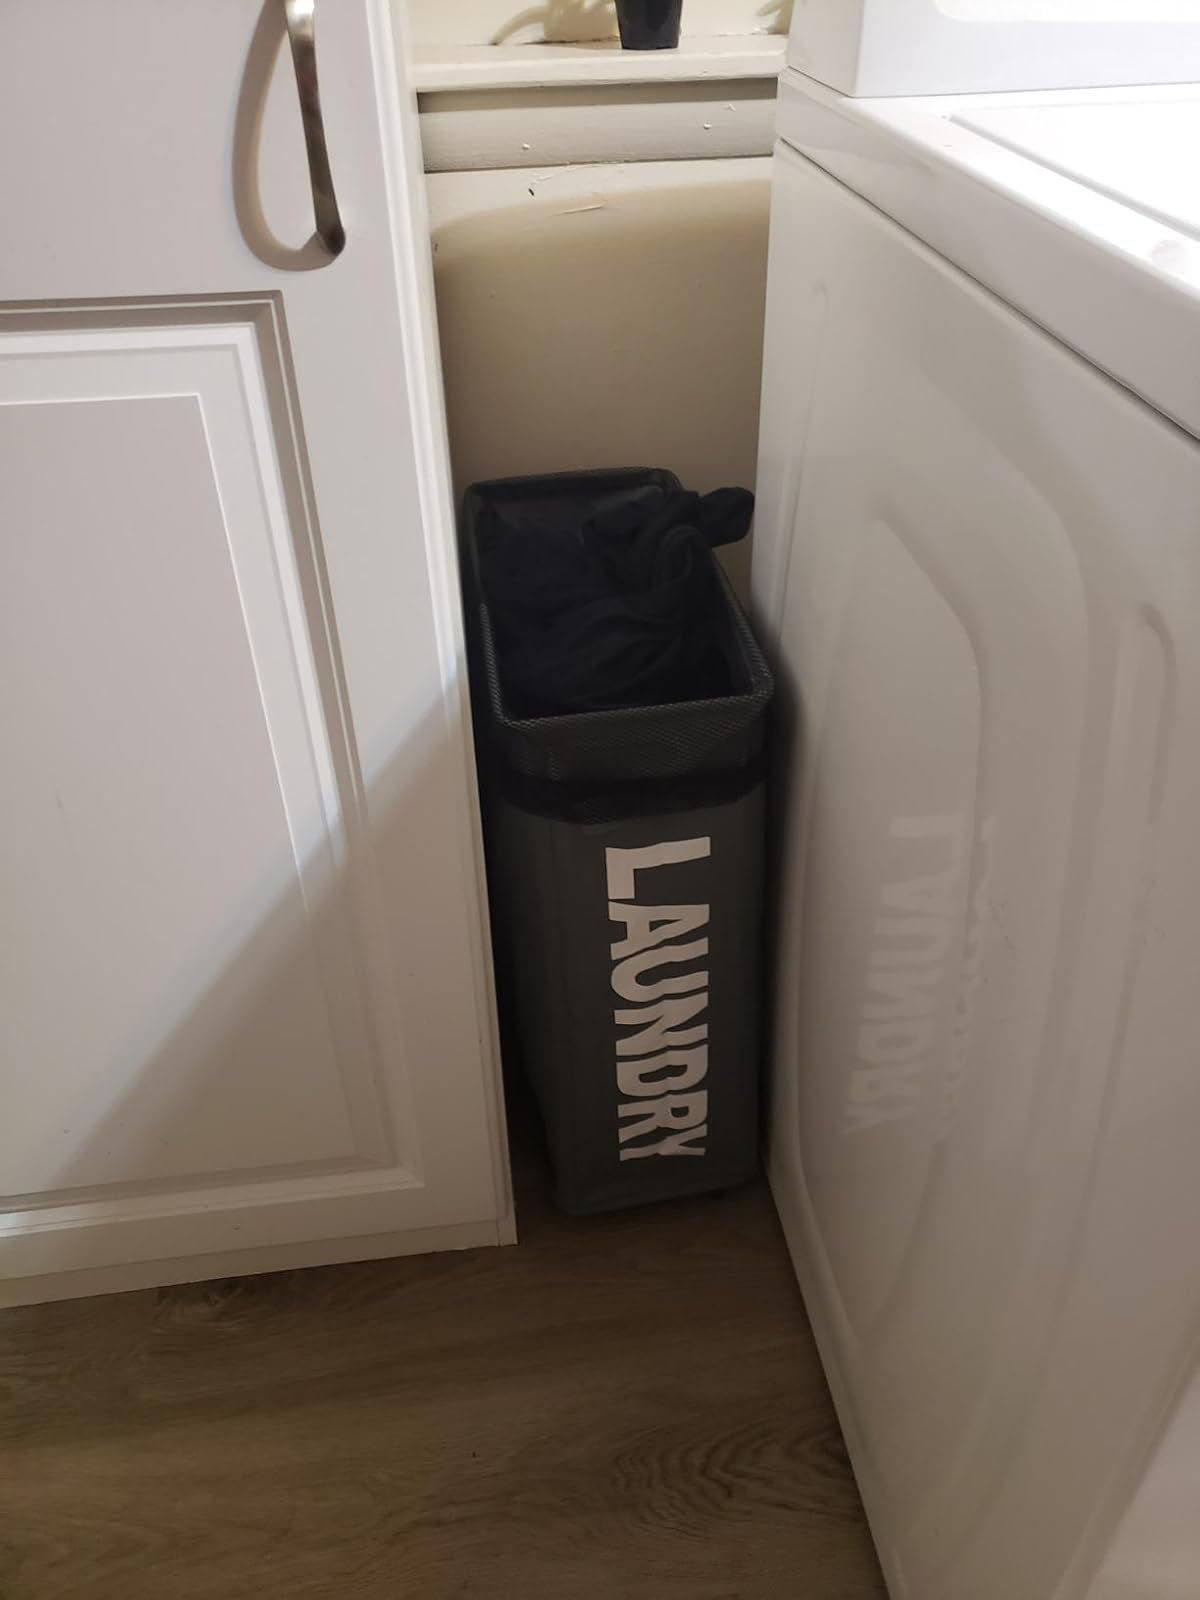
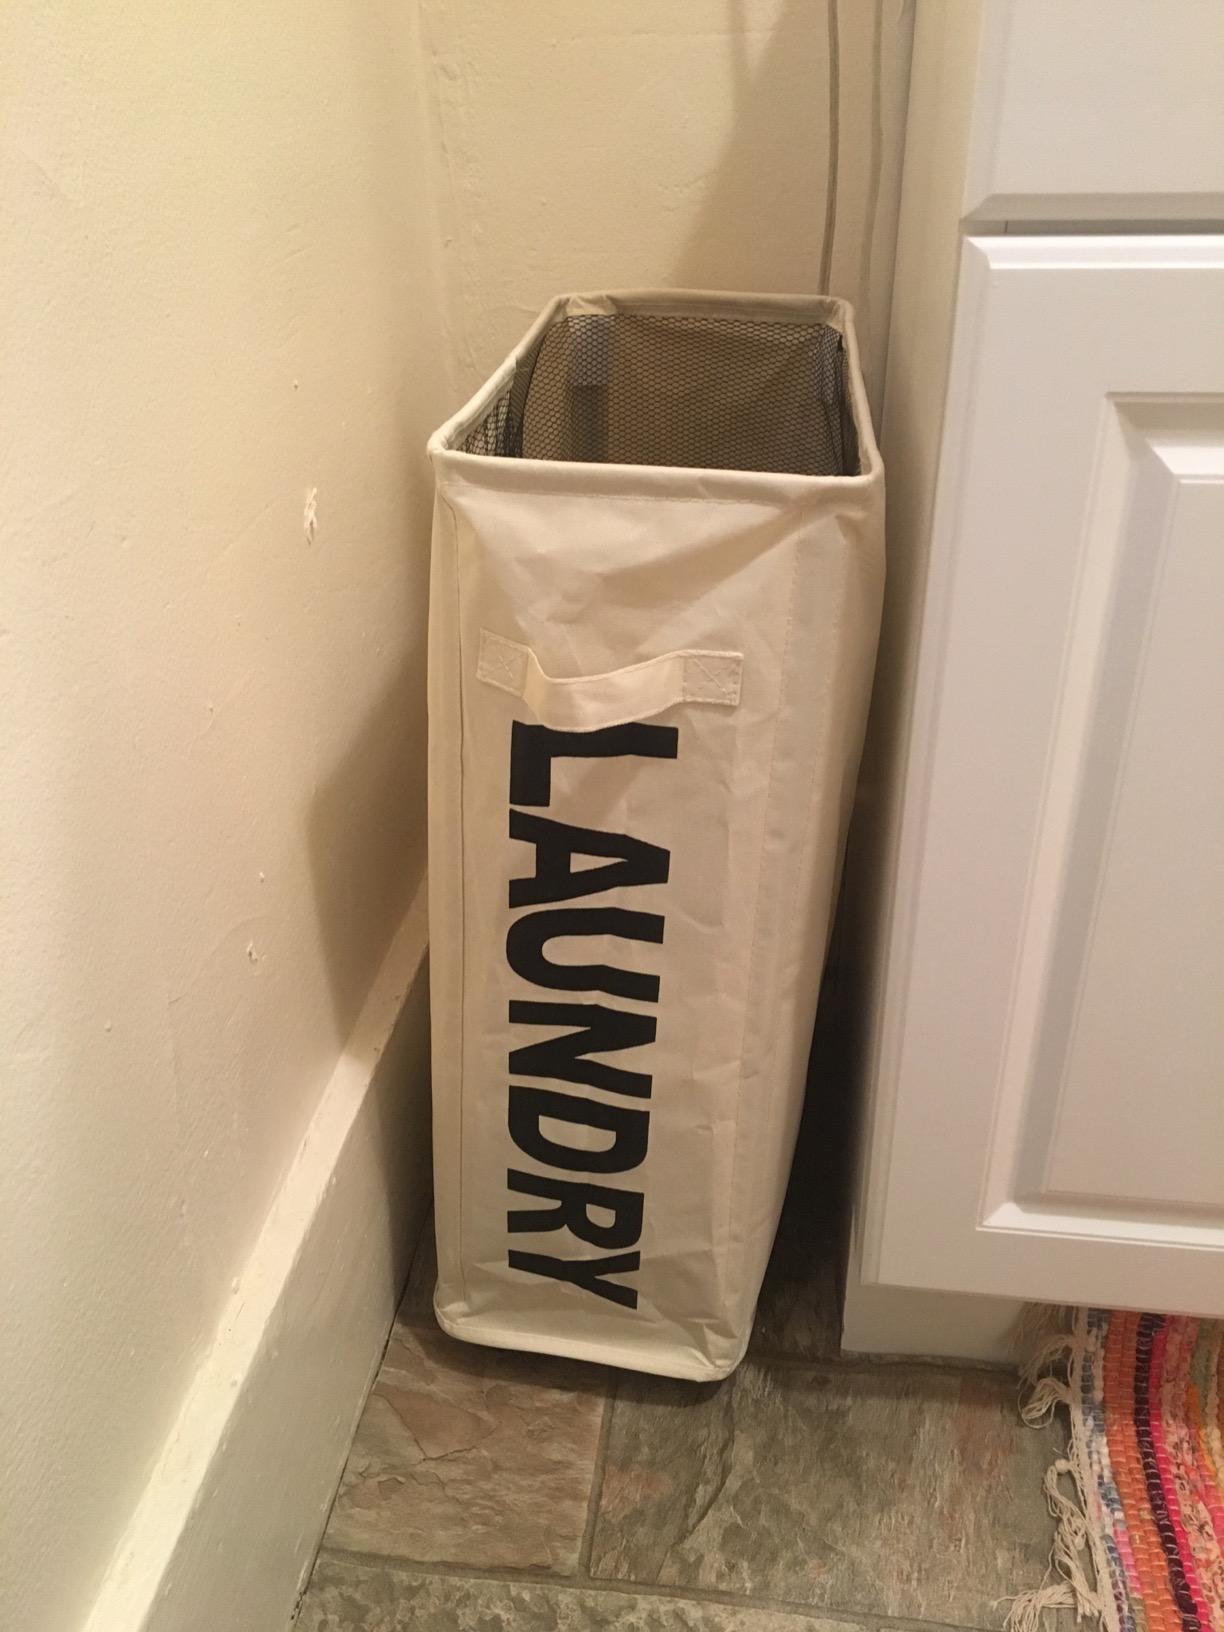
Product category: items_hamper
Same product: no